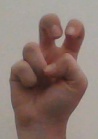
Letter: toot